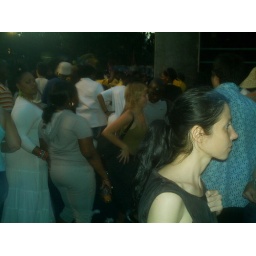
the good times london notting hill dancing in the streets czech and black pair